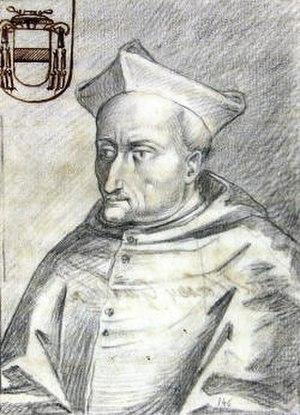
Bartolomeo Guidiccioni est un cardinal italien du XVIᵉ siècle.